Hanford Site

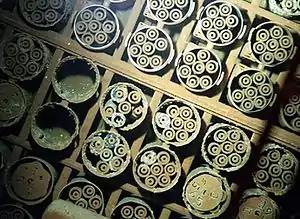
Spent nuclear fuel stored underwater and uncapped in Hanford's KEast Basin

Decommissioned United States naval reactors are stored in Trench 94, a trench in the 200 Area at the Hanford Site under the Ship-Submarine Recycling Program. Although the fuel has been removed and shipped to the Idaho National Laboratory, the section housing the reactor still has about remaining. This is expected to decline by three orders of magnitude in about 1,000 years. The reactors are stored in High Integrity Containers (HICs) designed to last for at least 300 years. They are shipped by barge up the Columbia River and then trucked overland to the Hanford Site.